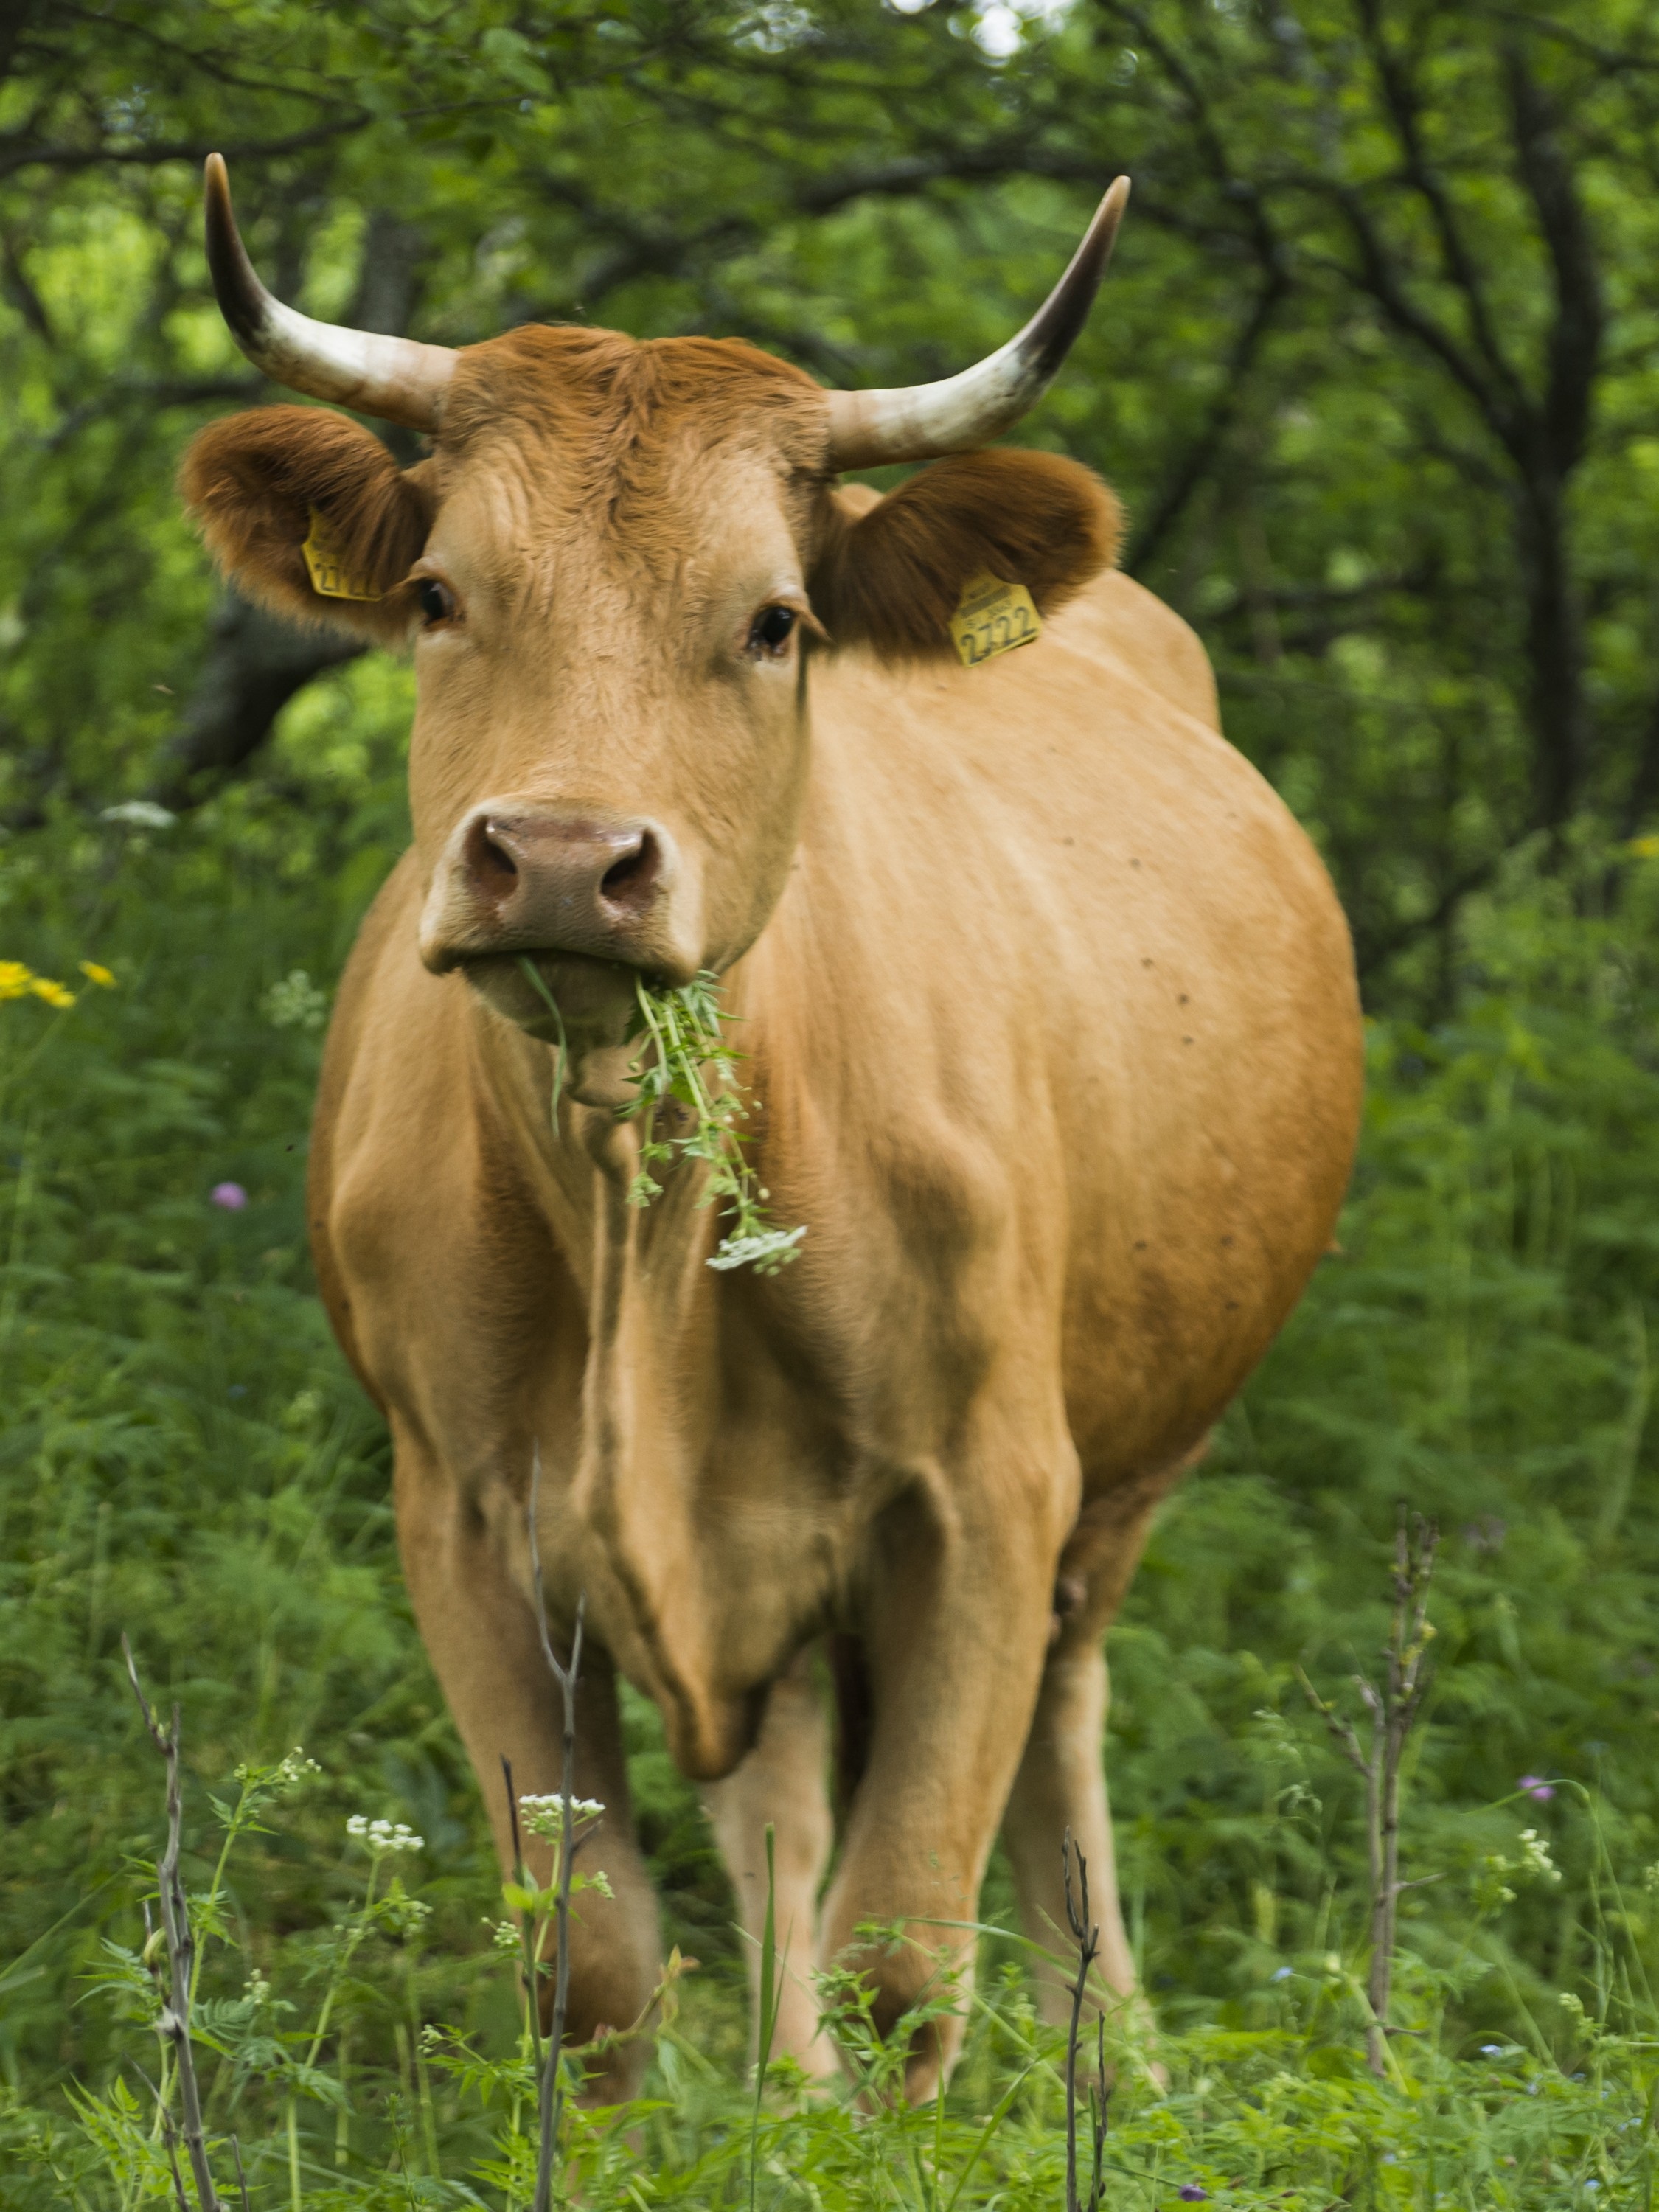
nature, grass, meadow, wildlife, horn, green, cow, cattle, herd, pasture, grazing, mammal, fauna, bull, eating, grassland, vertebrate, habitat, safari, ox, rural area, cattle like mammal, texas longhorn